2010 UCLA Bruins football team

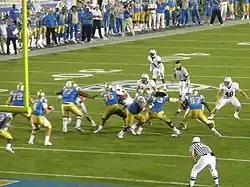
Stanford Cardinal visits UCLA Bruins in the Rose Bowl

This game was the first time the Cardinal defeated the Bruins at the Rose Bowl since 1996. This was the first home shutout UCLA had suffered in the twenty-first century, since a 17–0 loss to California on October 16, 1999. This was the first time Stanford had achieved a road shutout against an opponent since 1974. This was the first time since 1941 that Stanford shutout UCLA.